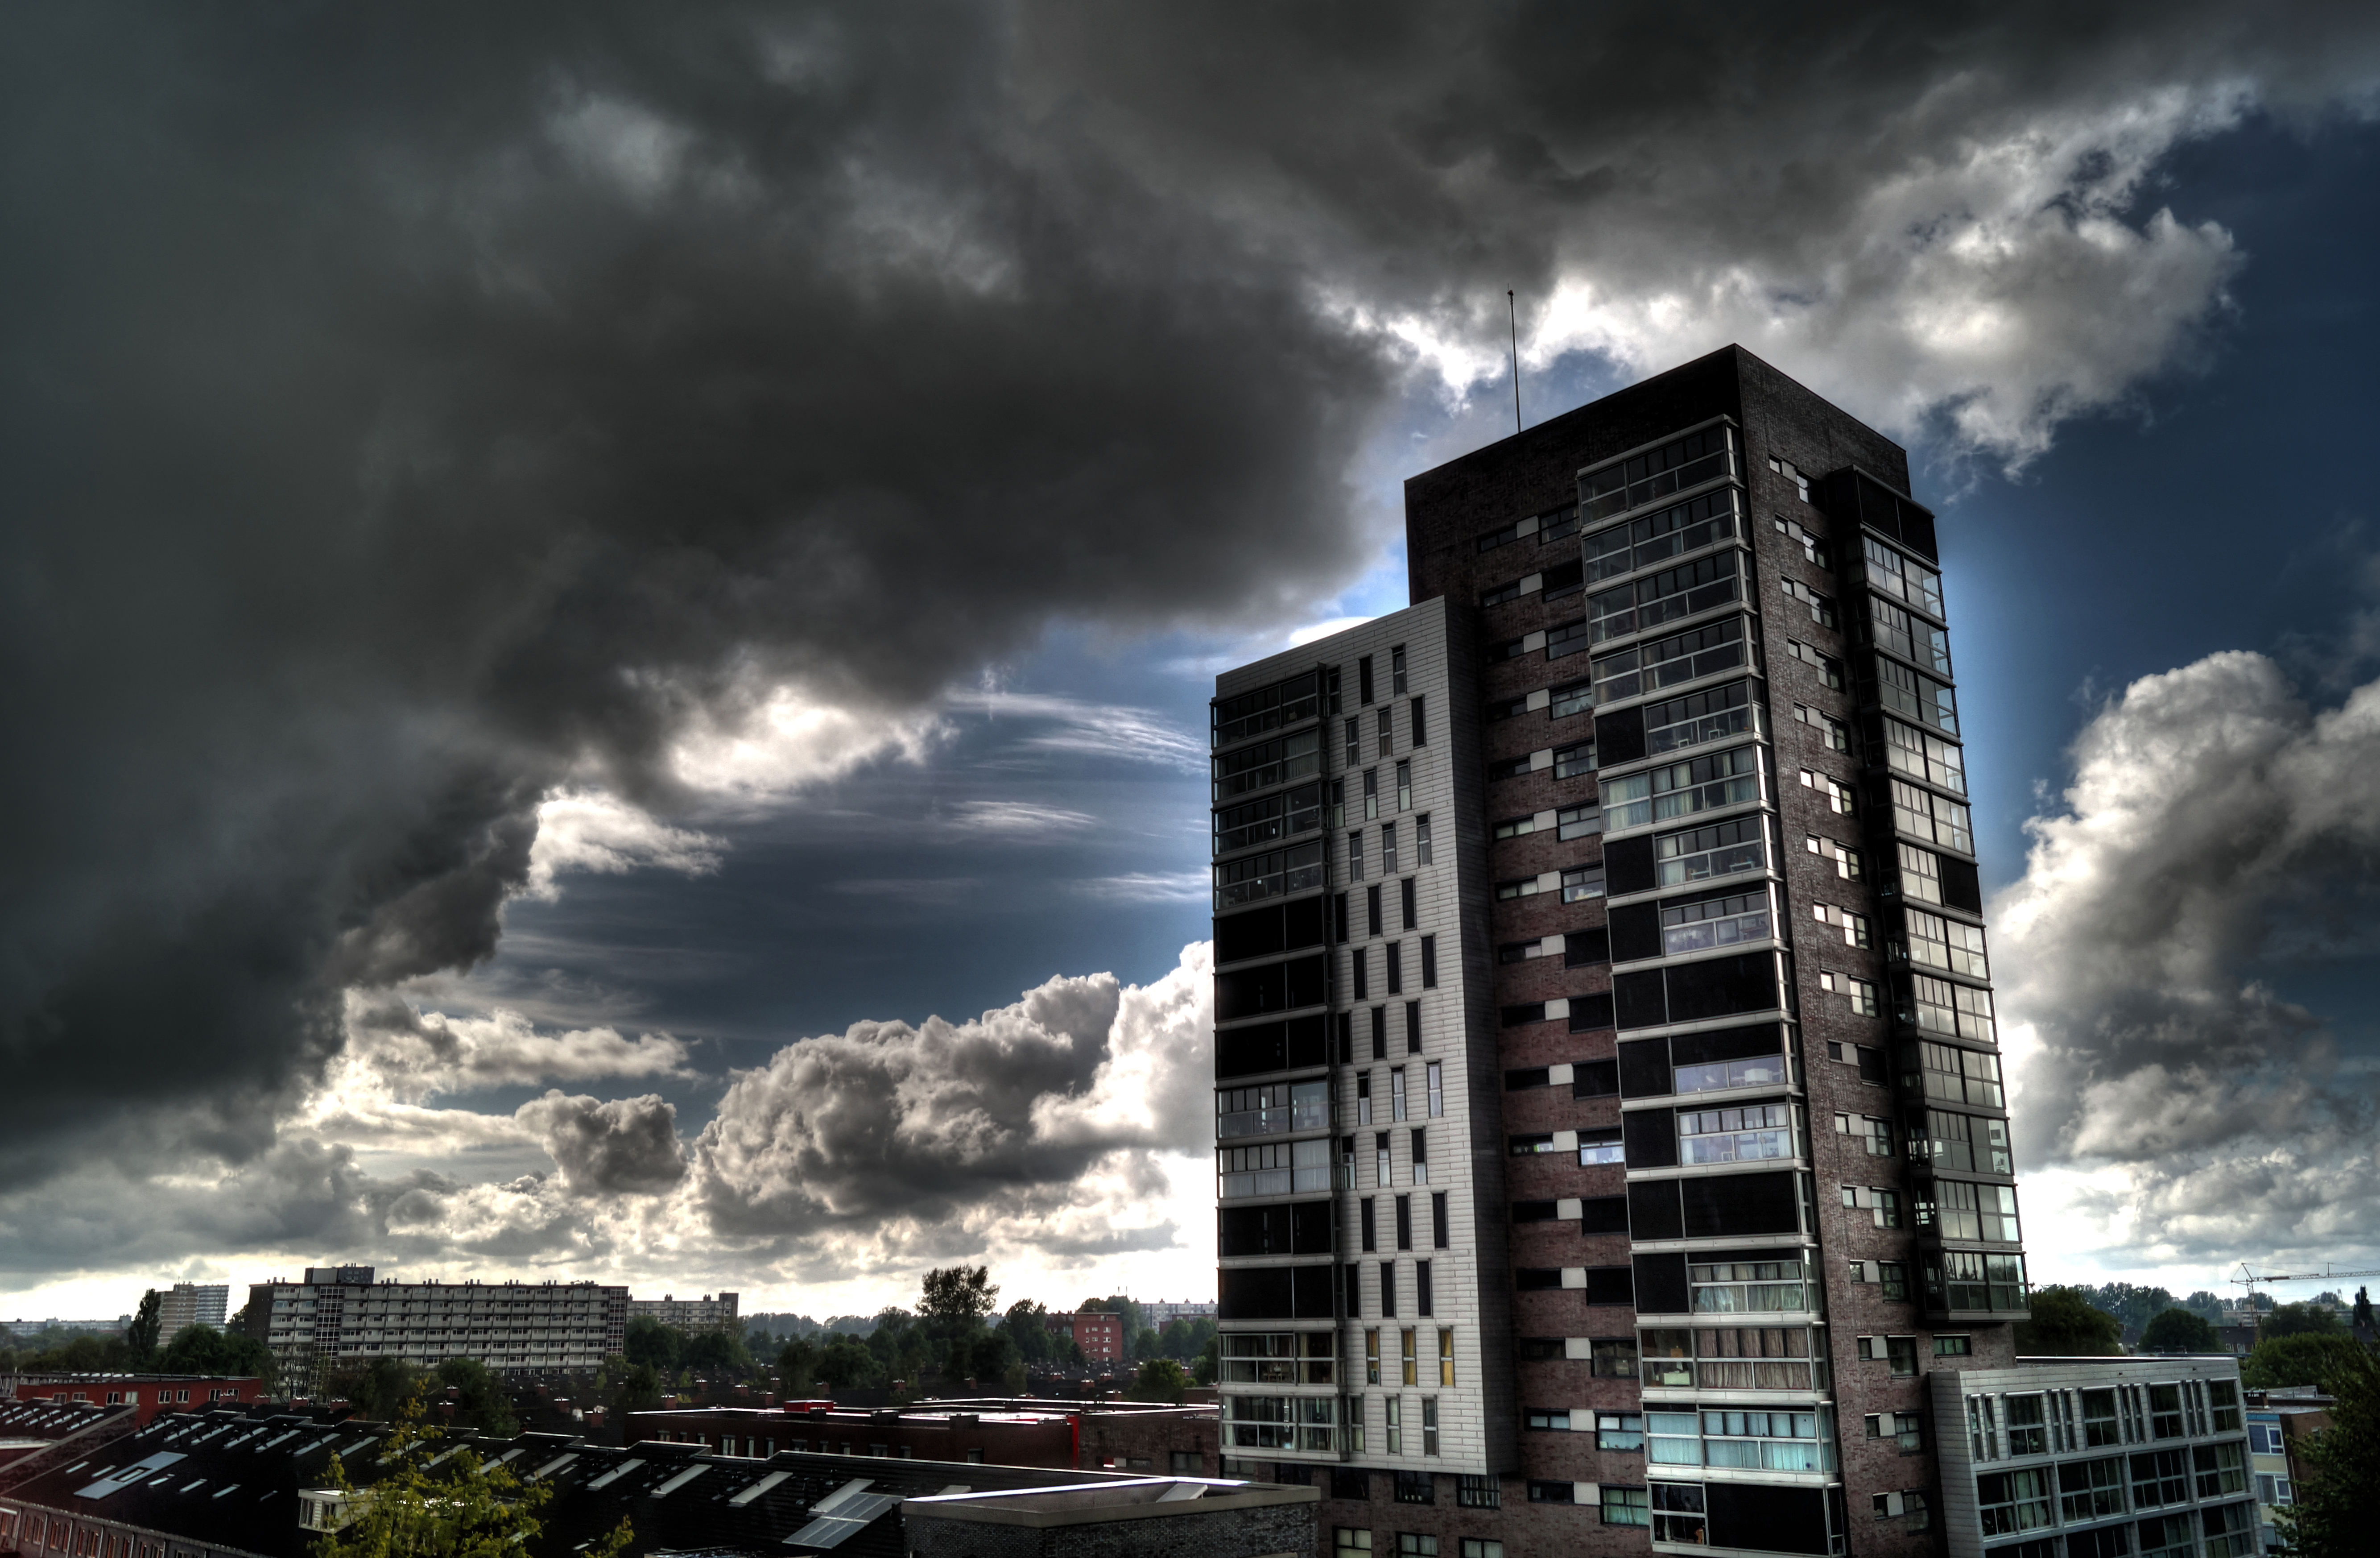
cloud, architecture, sky, building, city, skyscraper, cityscape, downtown, tower, weather, landmark, facade, tower block, high rise, hdr, netherlands, groningen, metropolis, urban area, residential area, multi storey, multi story